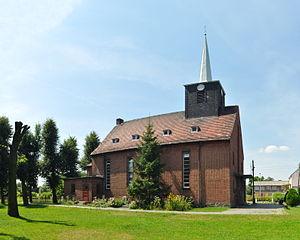
Miłkowice est une localité polonaise et siège de la gmina de Miłkowice, située dans le powiat de Legnica en voïvodie de Basse-Silésie.